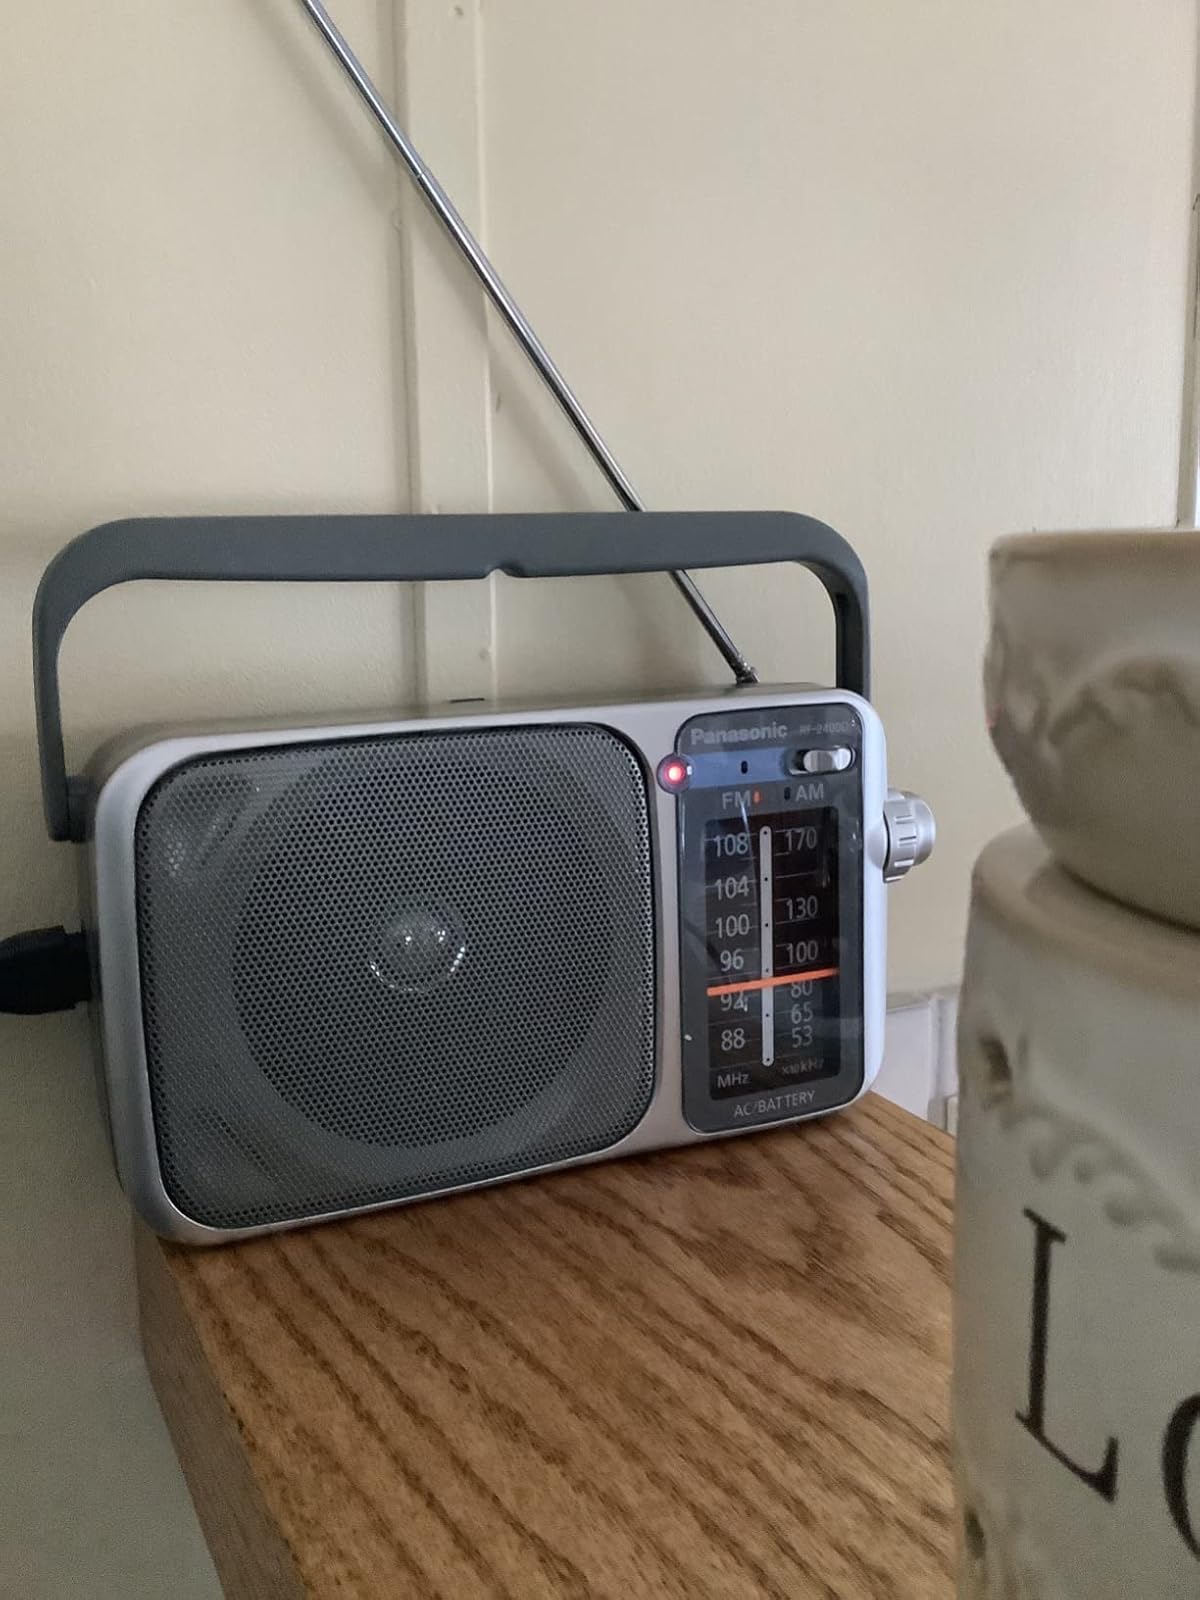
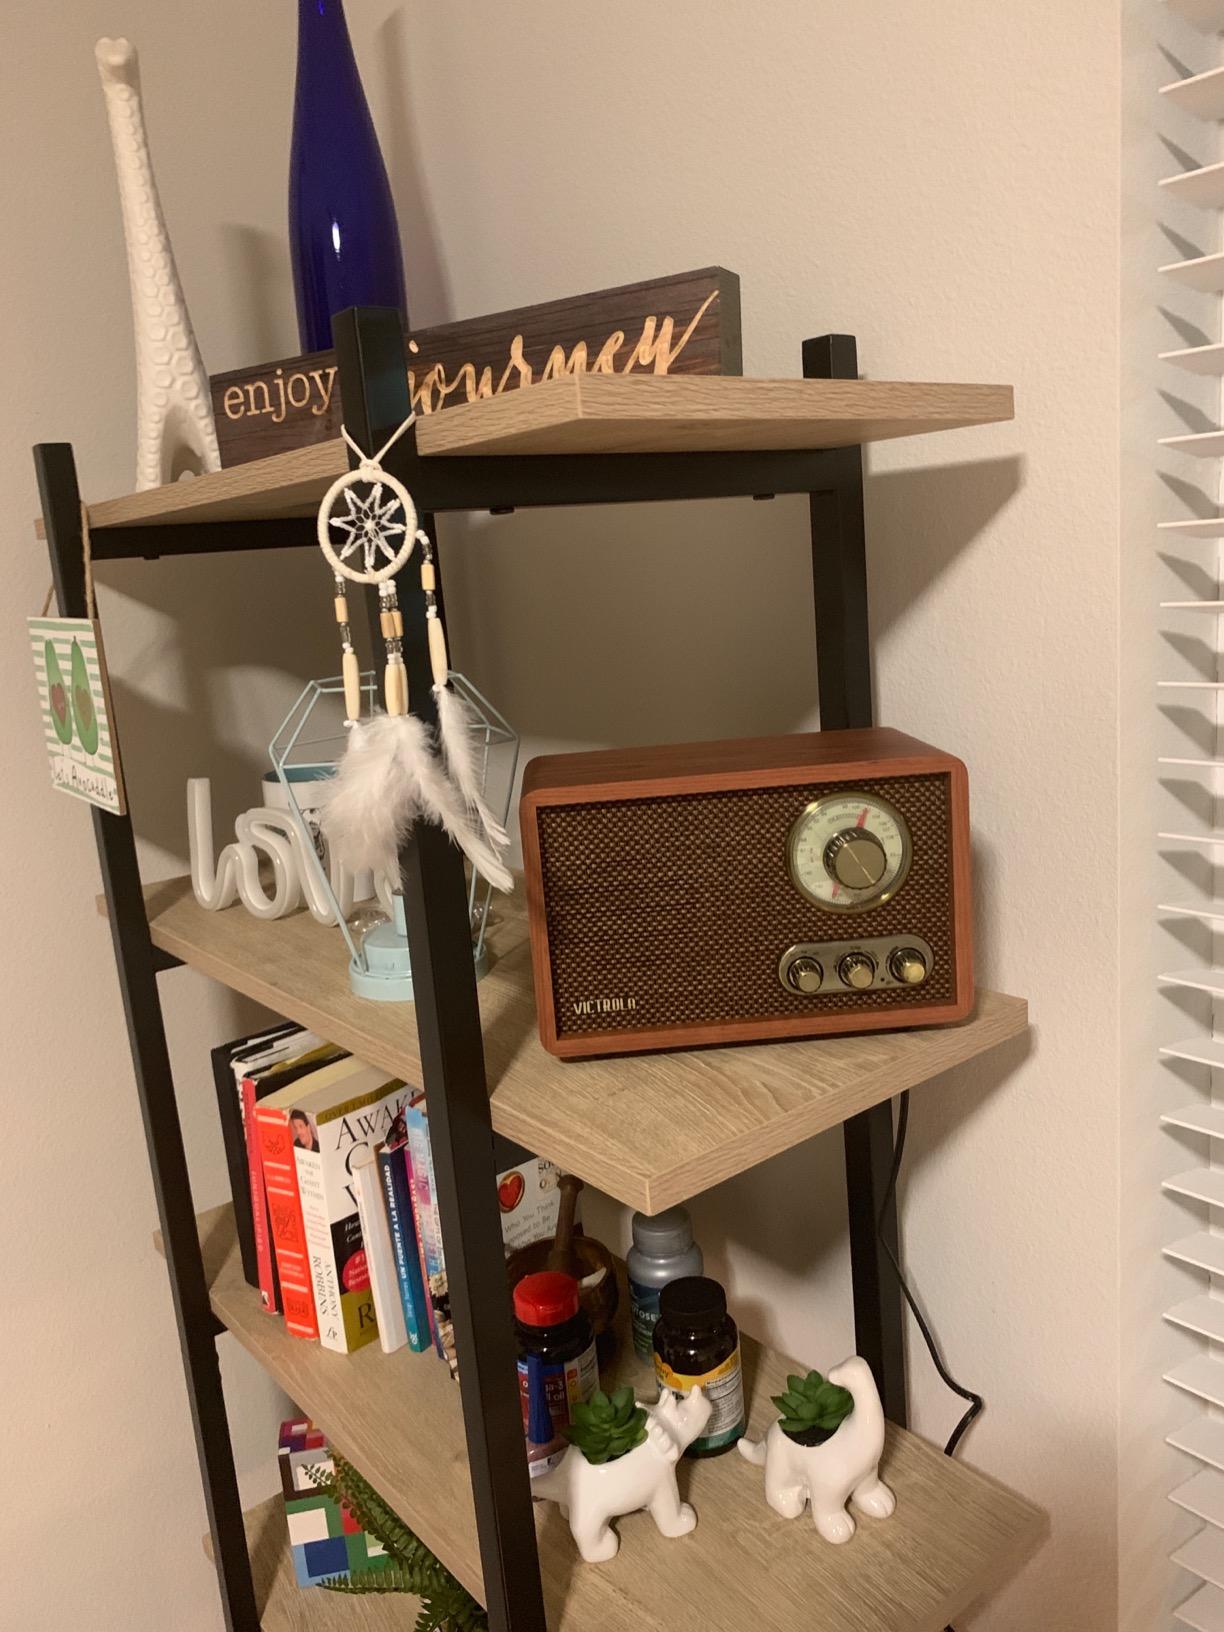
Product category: radio
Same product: no